Temuri Bukiya

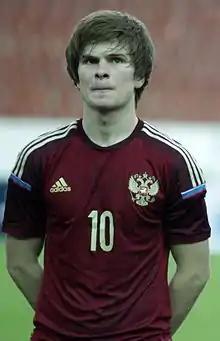
Bukiya with Russia U-21 in 2016

Temuri Kobayevich Bukiya (born 2 April 1994) is a Russian former professional football player.